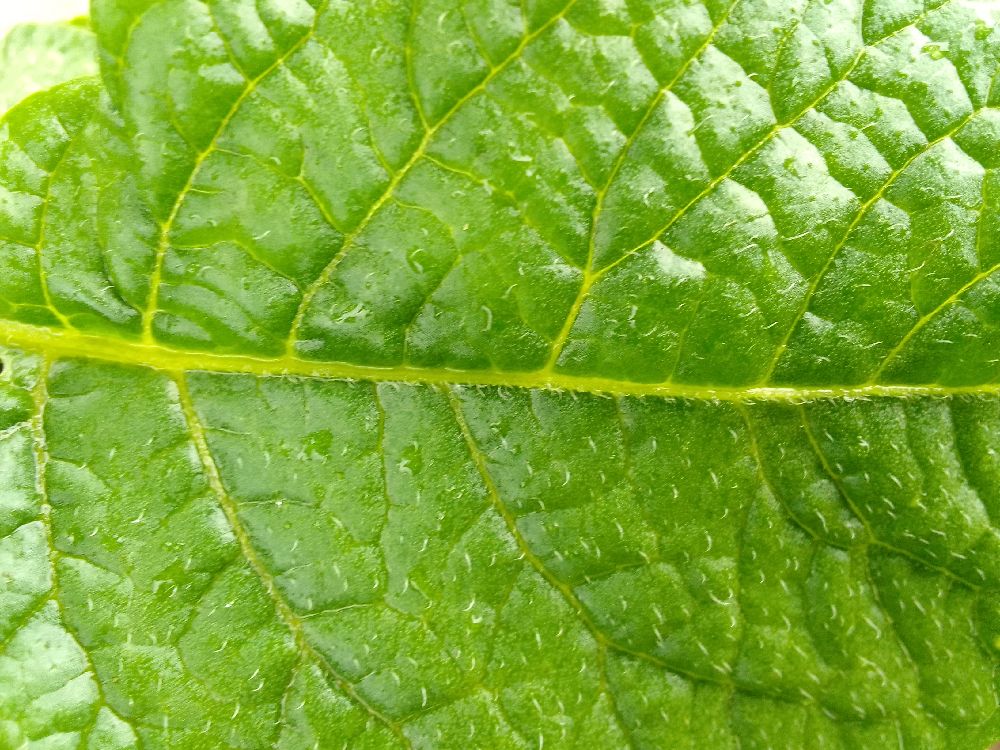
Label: Healthy